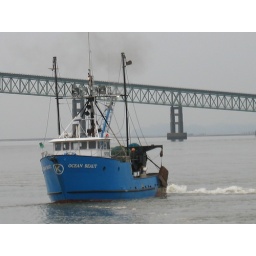
Astoria bridge over the Columbia + blue boat